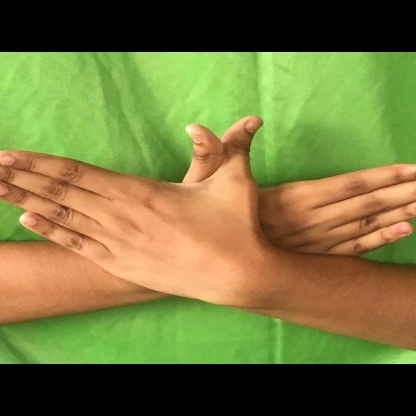
Mudra: Garuda